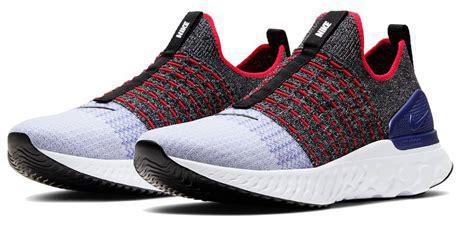
Brand: Nike
Model: React Phantom Run Flyknit 2